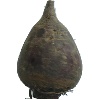
Label: Beetroot 1